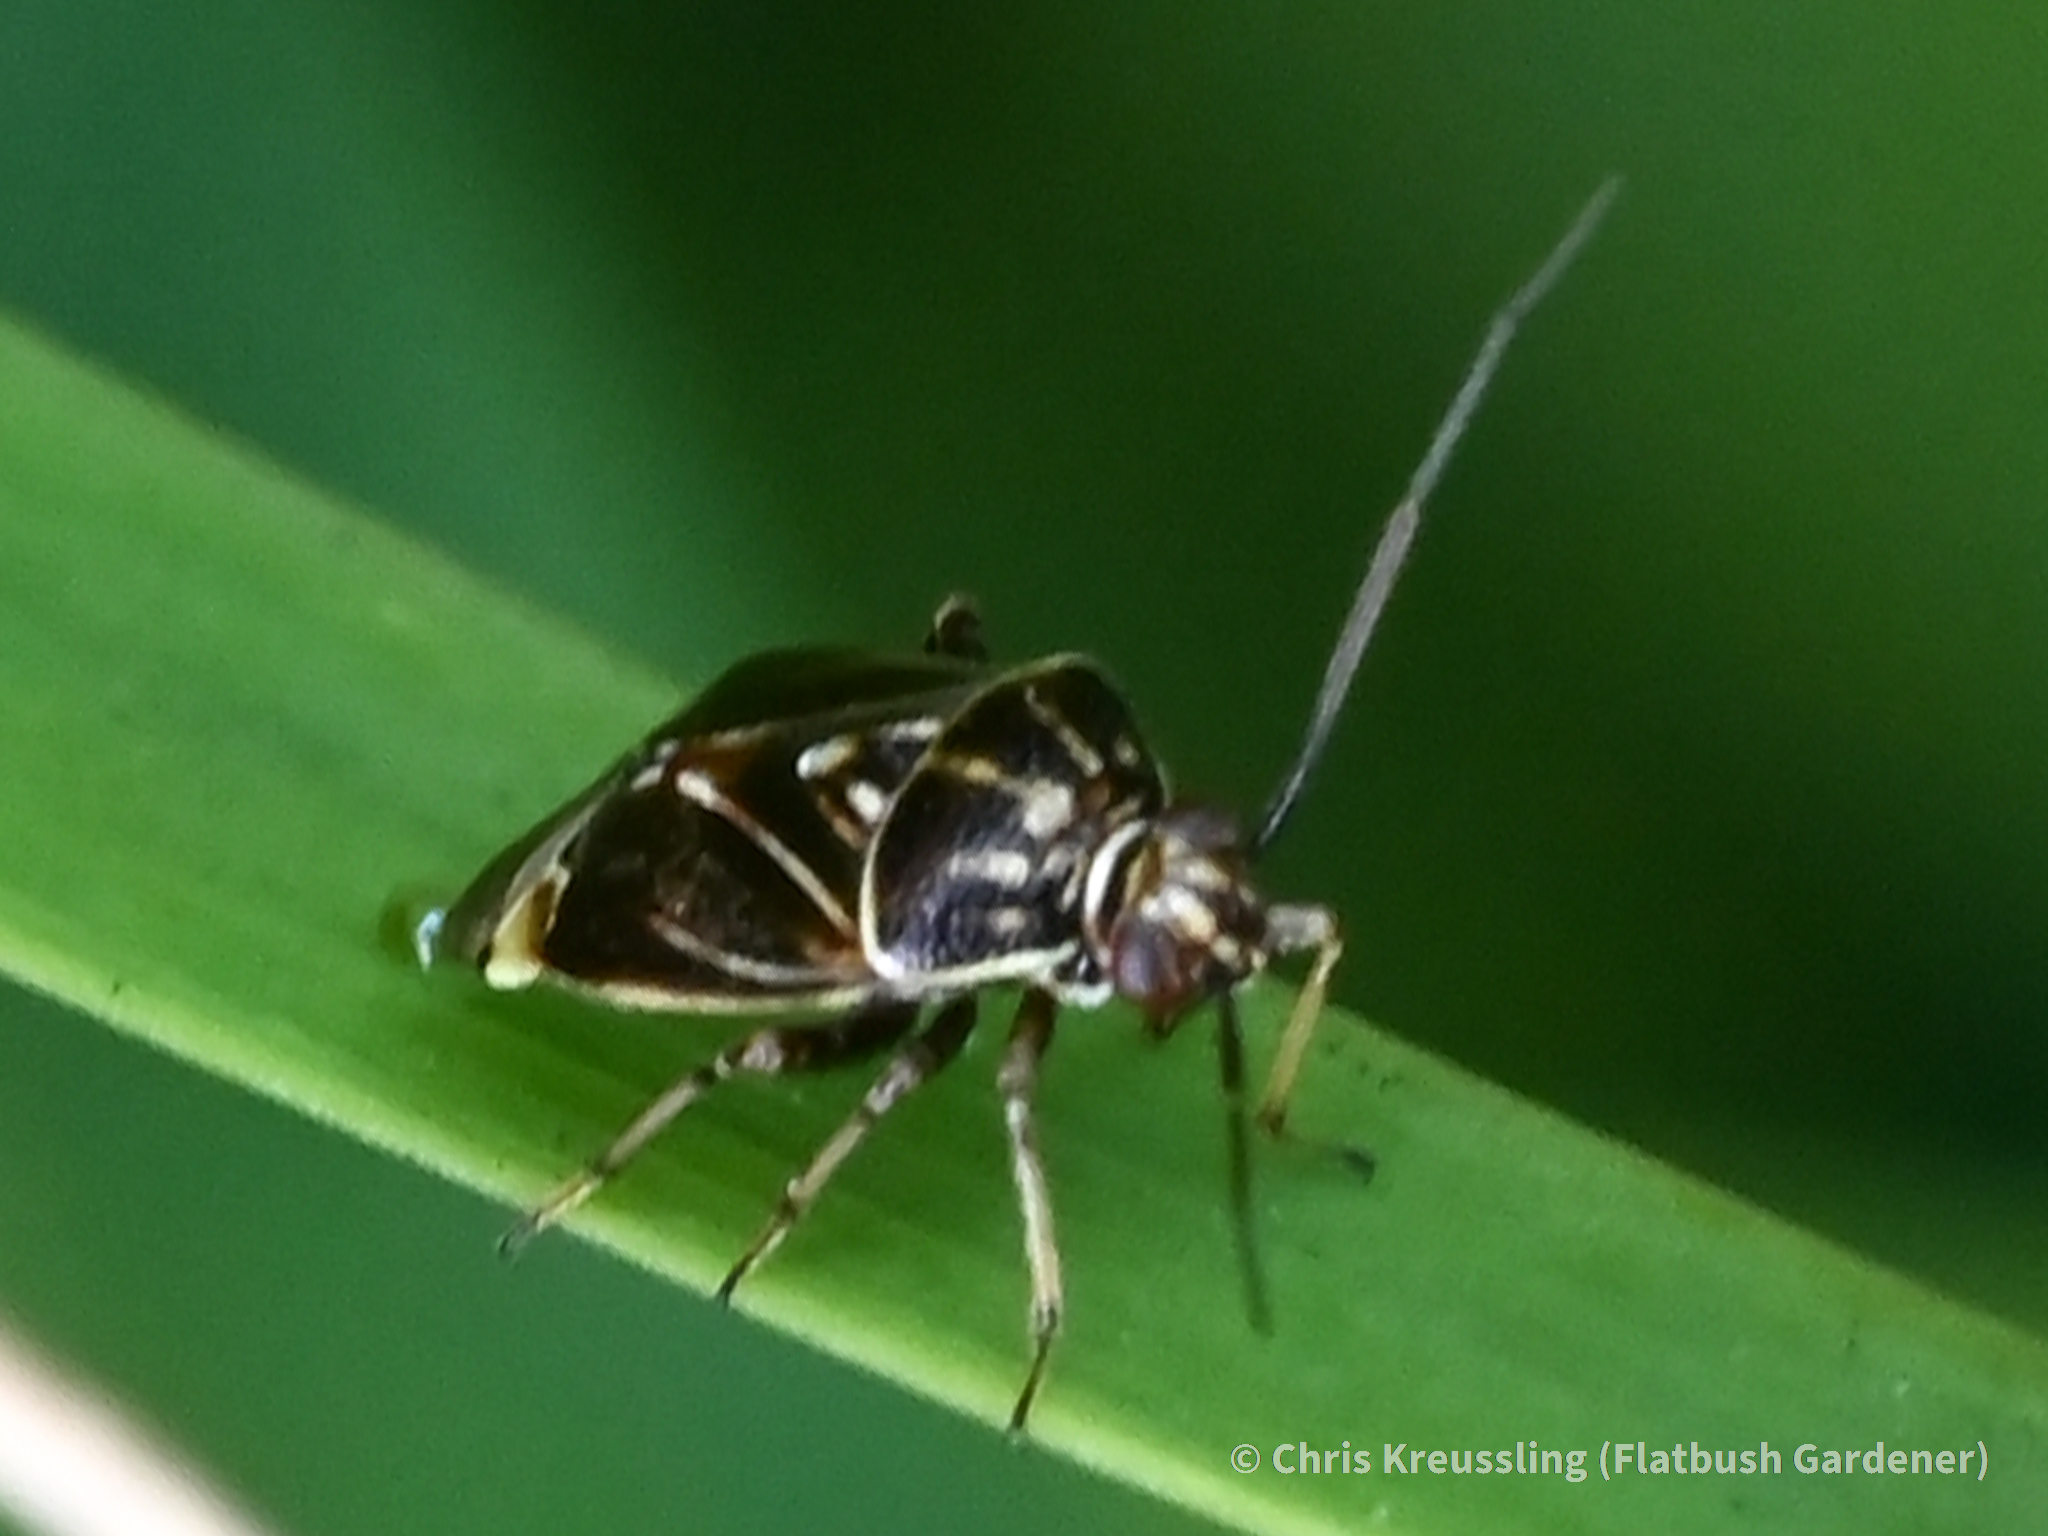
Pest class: lygus_bug